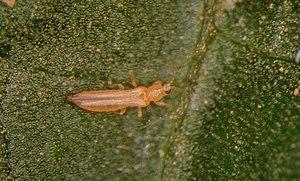
Frankliniella est un genre d'insectes thysanoptères de la famille des Thripidae.
Le thrips des petits fruits, ou thrips californien, est un important insecte ravageur des cultures. Cette espèce de thrips est originaire d'Amérique du Nord mais s'est répandue dans les autres continents dont l'Europe, l'Australie et l'Amérique du Sud à la faveur de la dispersion de plantes infectées. Il peut se développer sur environ 500 plantes hôtes dont de nombreuses cultures d'arbres fruitiers et de plantes maraîchères et ornementales.
Bien qu'il existe plusieurs définitions des espèces envahissantes, elles sont toujours basées sur quatre critères principaux :